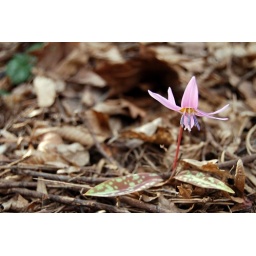
A small flower in the forest during the spring time.